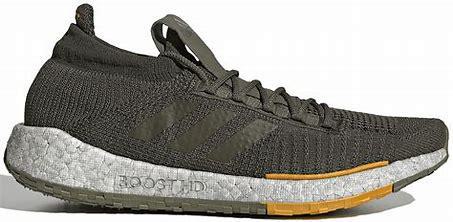
Brand: Adidas
Model: Pulseboost HD